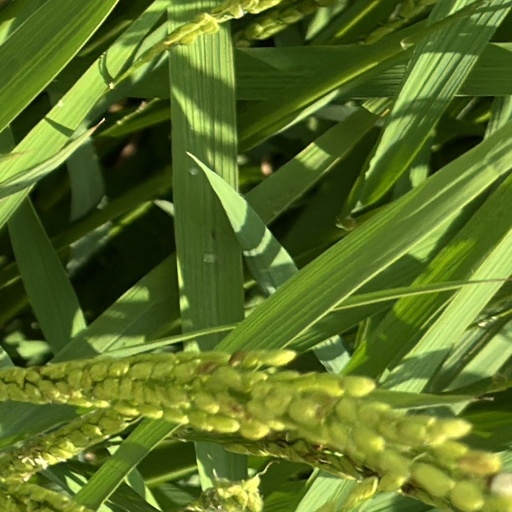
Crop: rice